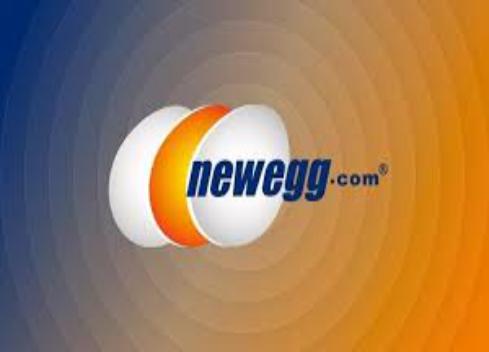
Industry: Others